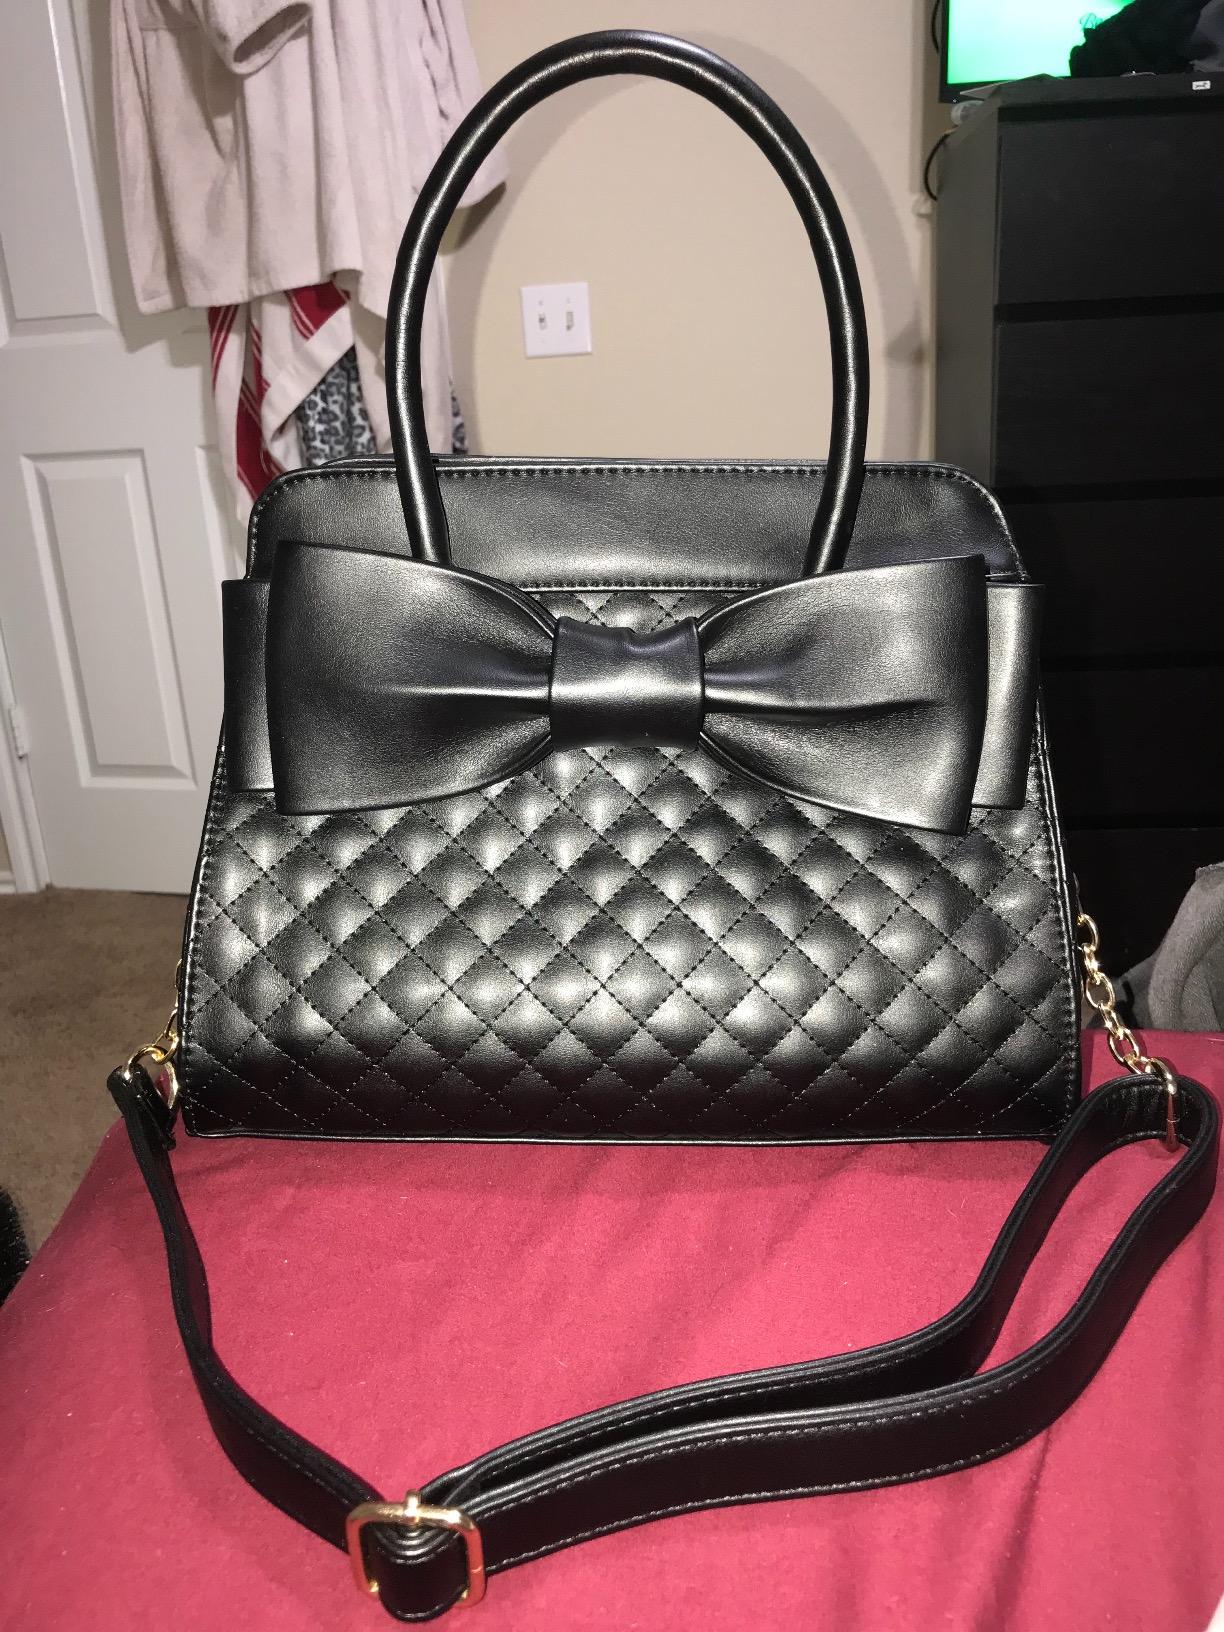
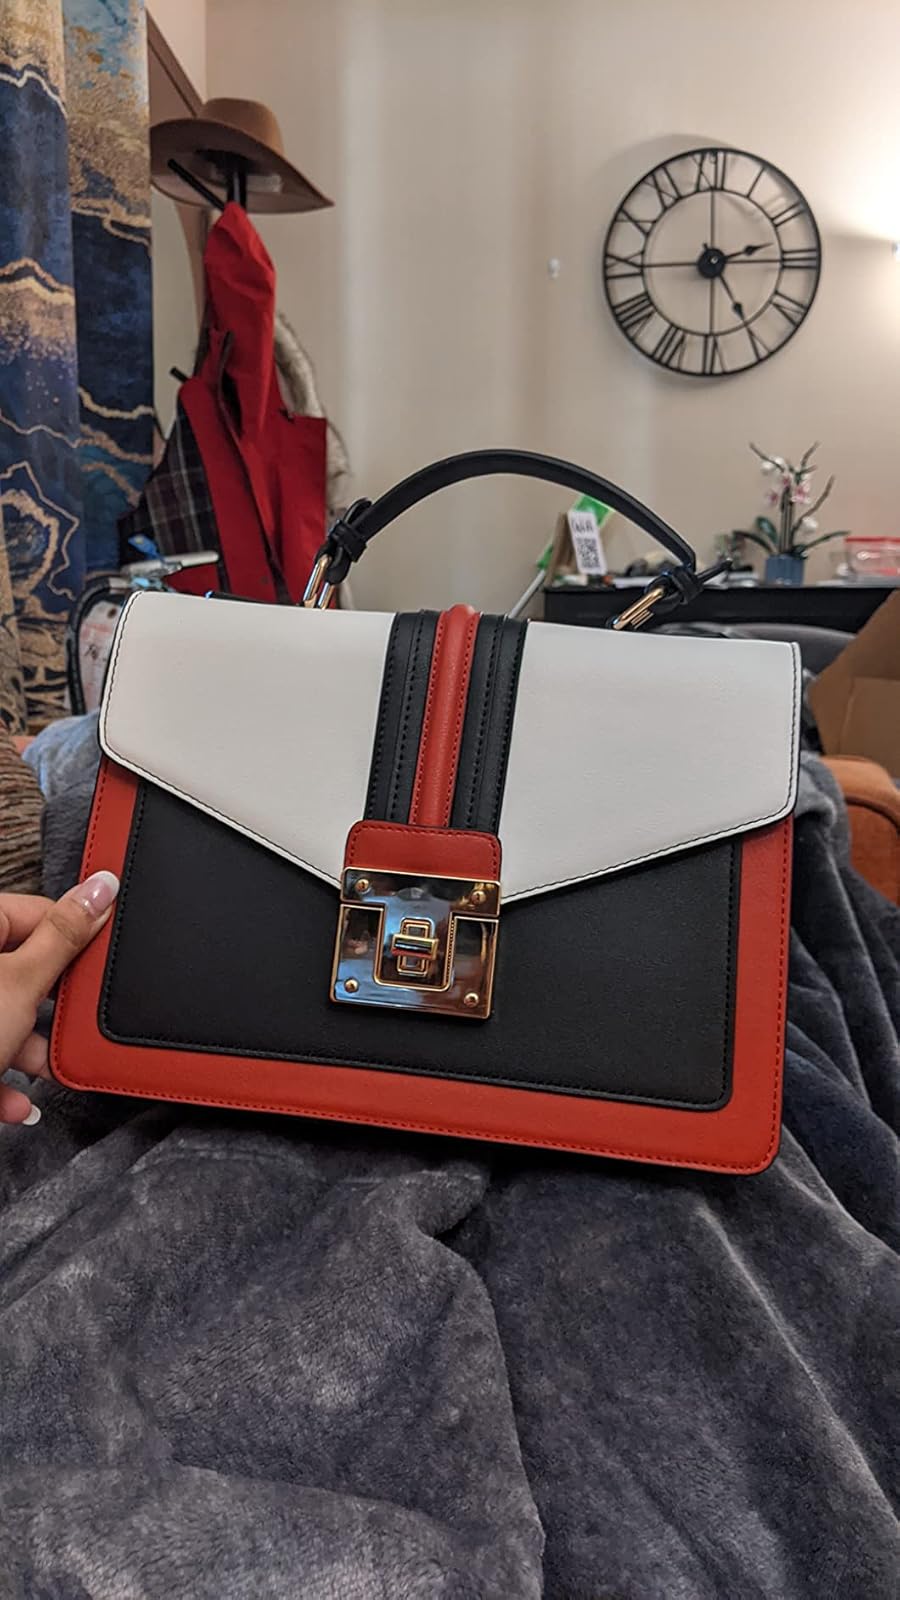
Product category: accessories_handbag
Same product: no